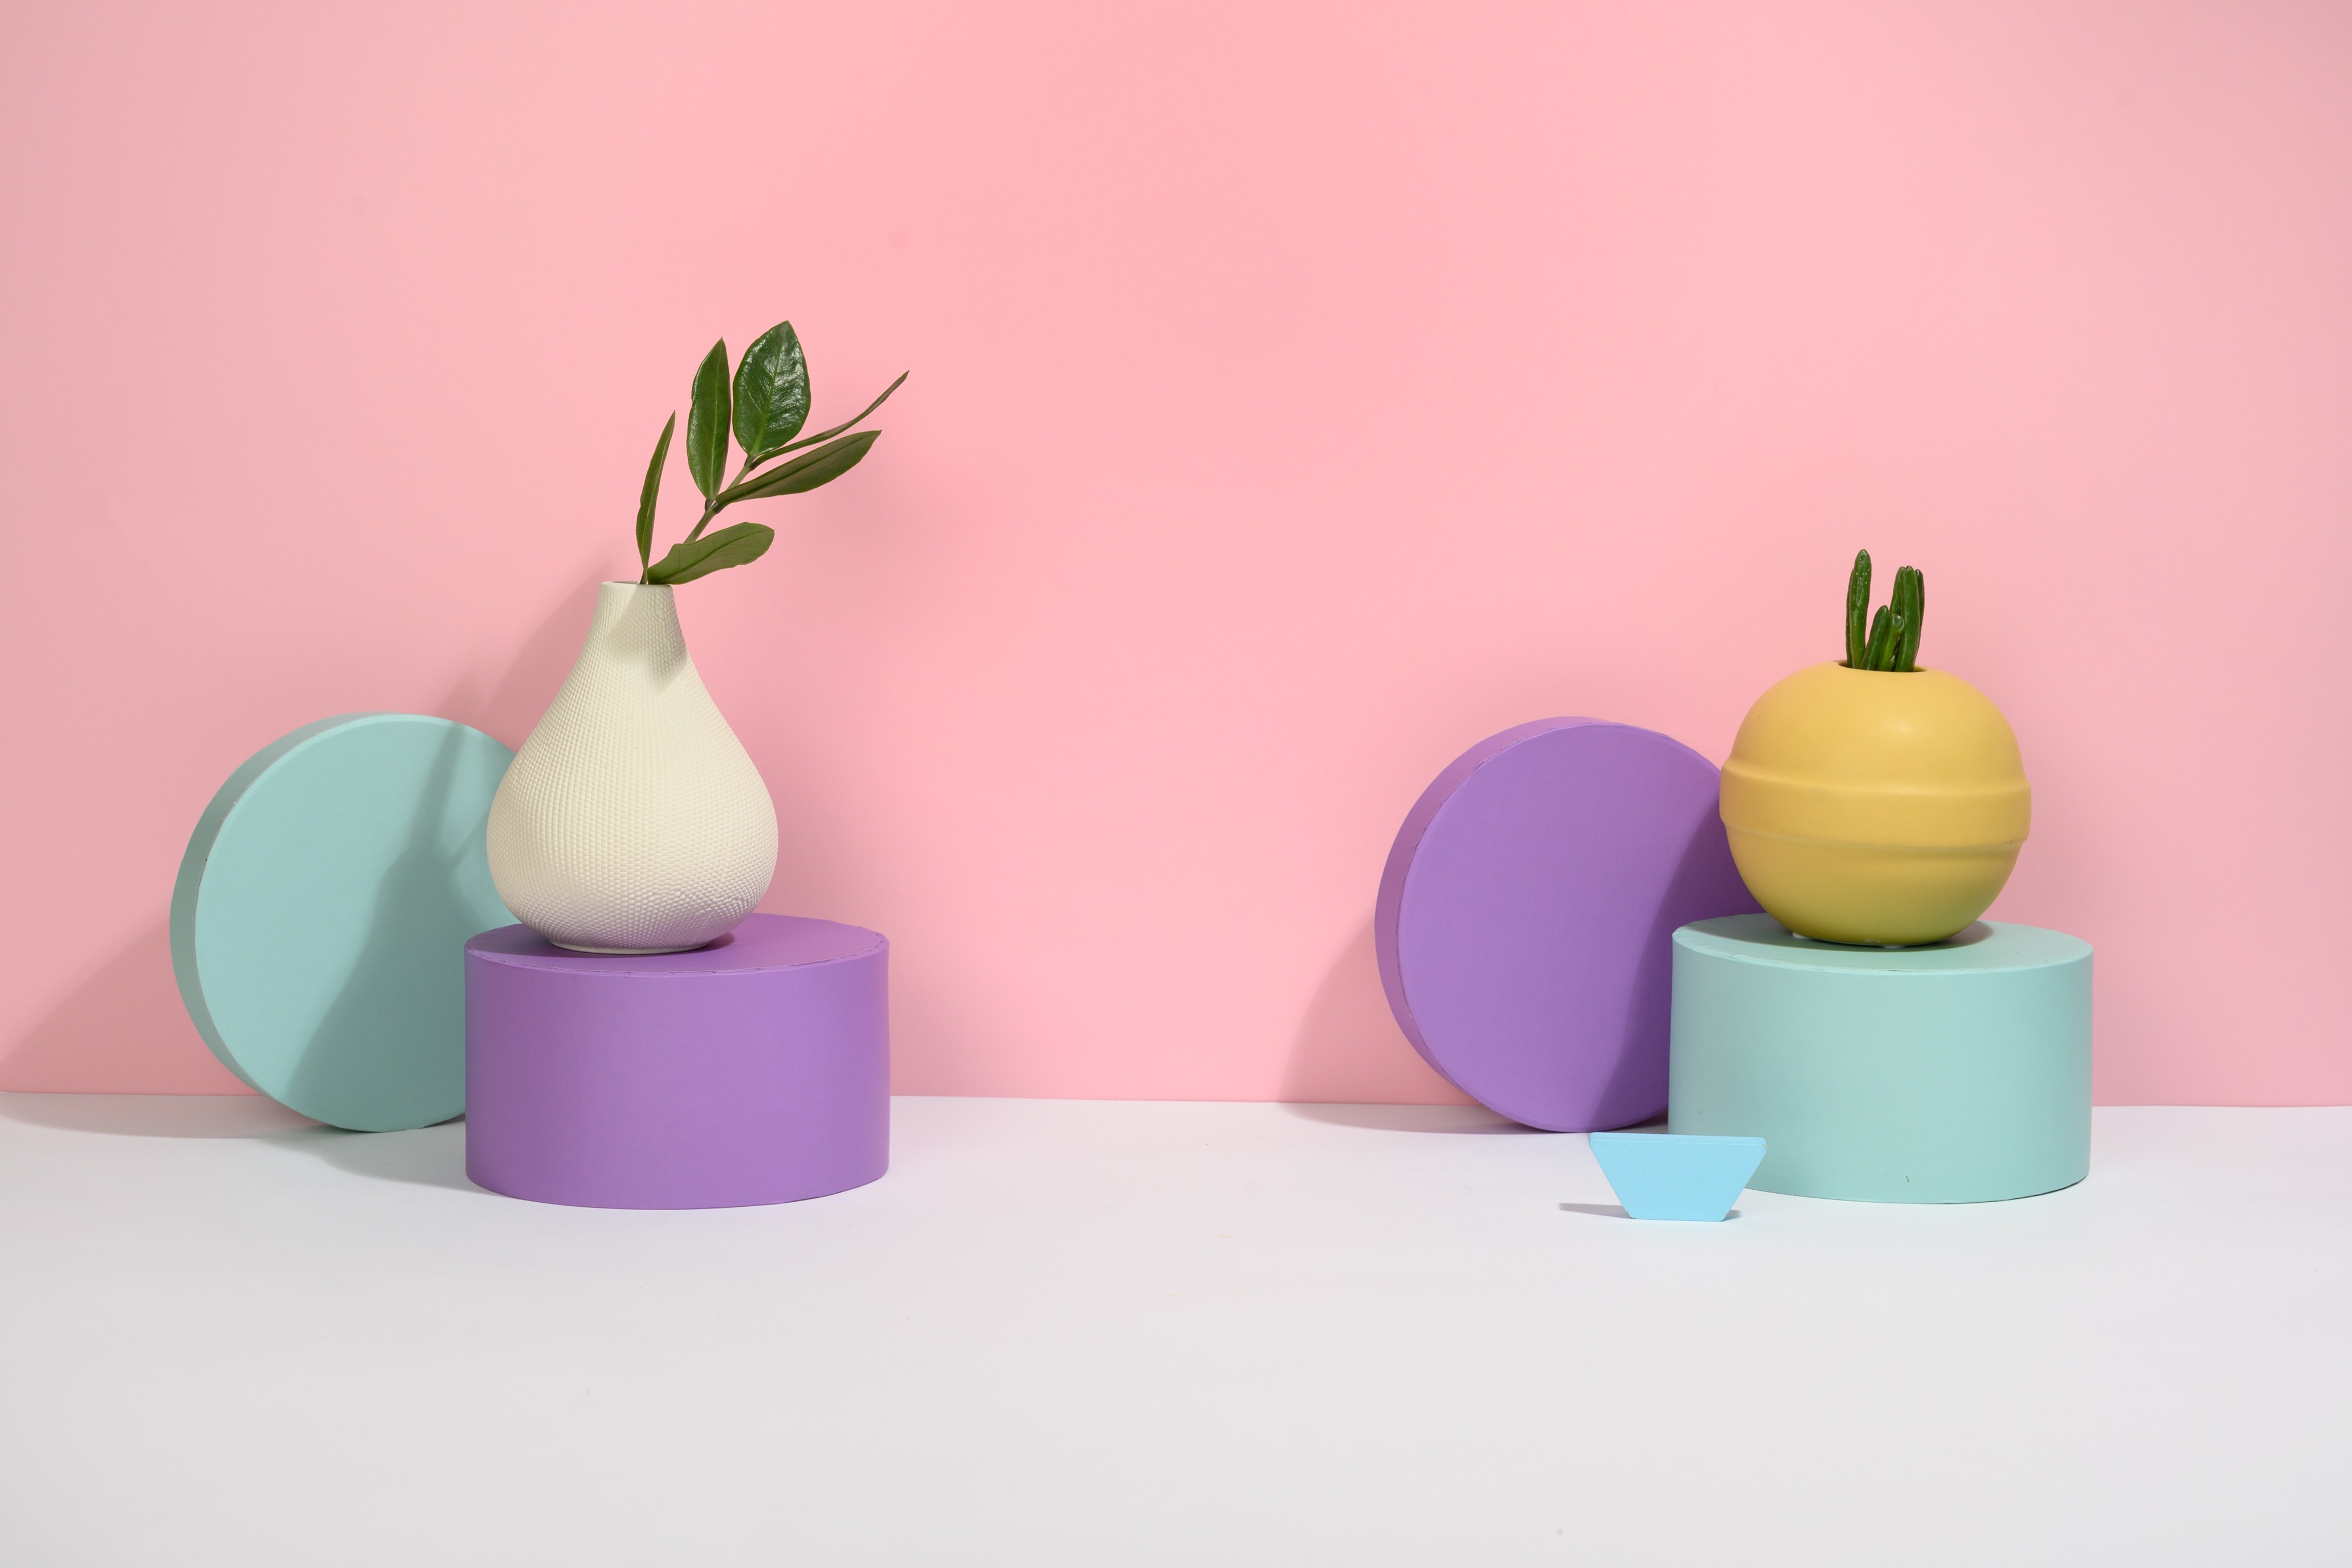
art, plant, purple, flowerpot, violet, vase, magenta, font, event, graphics, wall sticker, electric blue, room, still life photography, houseplant, circle, wood, shelving, artifact, home accessories, graphic design, interior design, clip art, illustration, still life